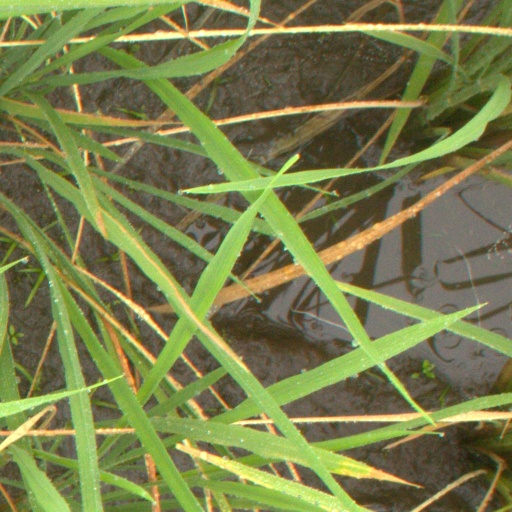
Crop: rice